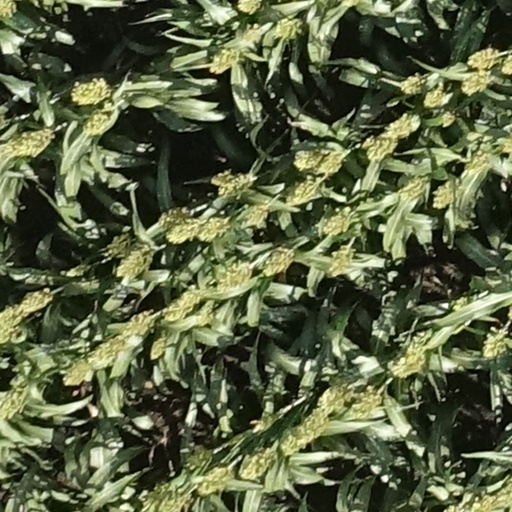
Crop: sorghum